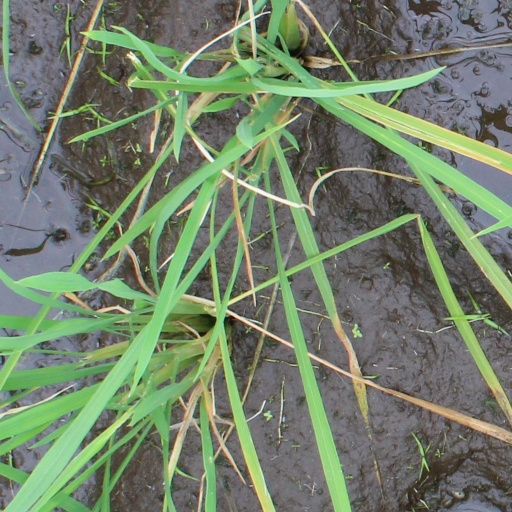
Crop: rice